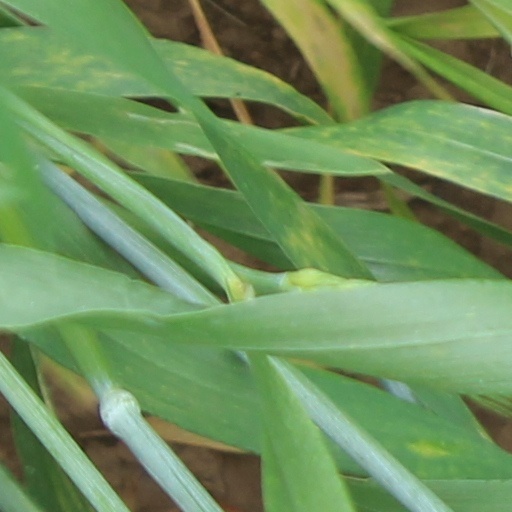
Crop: wheat